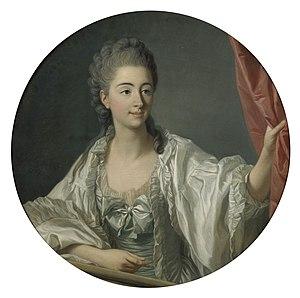
La Première dame d'honneur occupe le second rang après la surintendante de la Maison de la Reine à la cour française. Elle supplée la surintendante en son absence.
Laure-Auguste de Fitz-James, princesse de Chimay, est née à Paris le 7 décembre 1744 et morte dans la même ville le 26 septembre 1814. Elle est dame d’honneur de la reine Marie-Antoinette à partir de 1775 jusqu'à la chute de la monarchie.